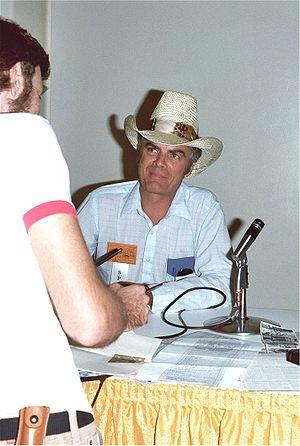
Stan Lynde est un bédéiste américain.